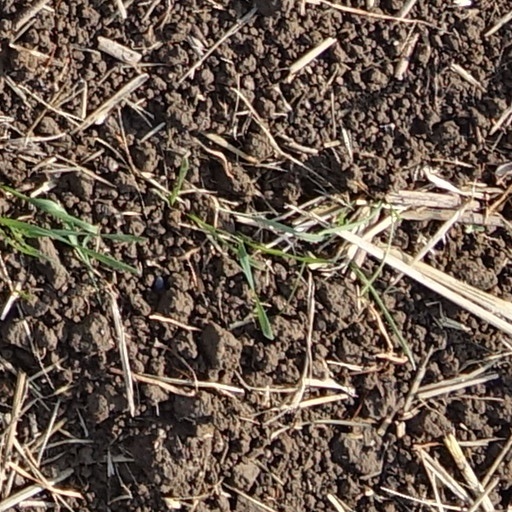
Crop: wheat